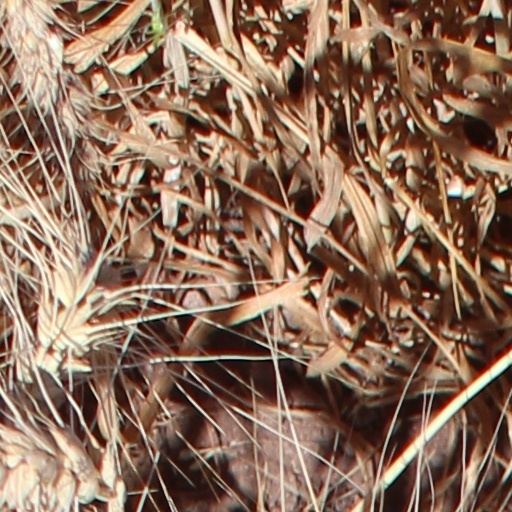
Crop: wheat